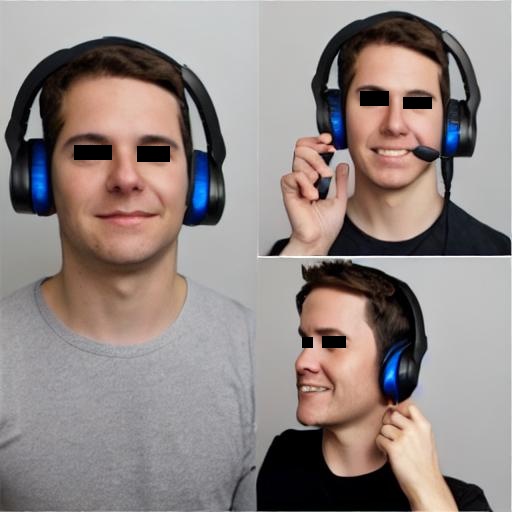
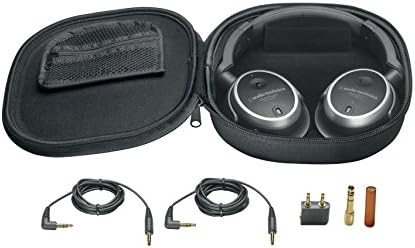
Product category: headphones
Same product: no